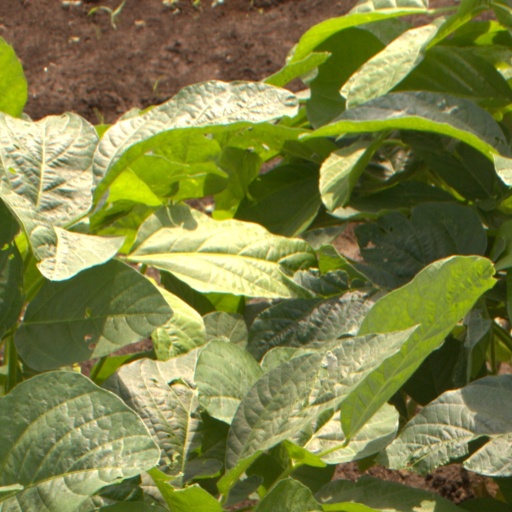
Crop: soybean